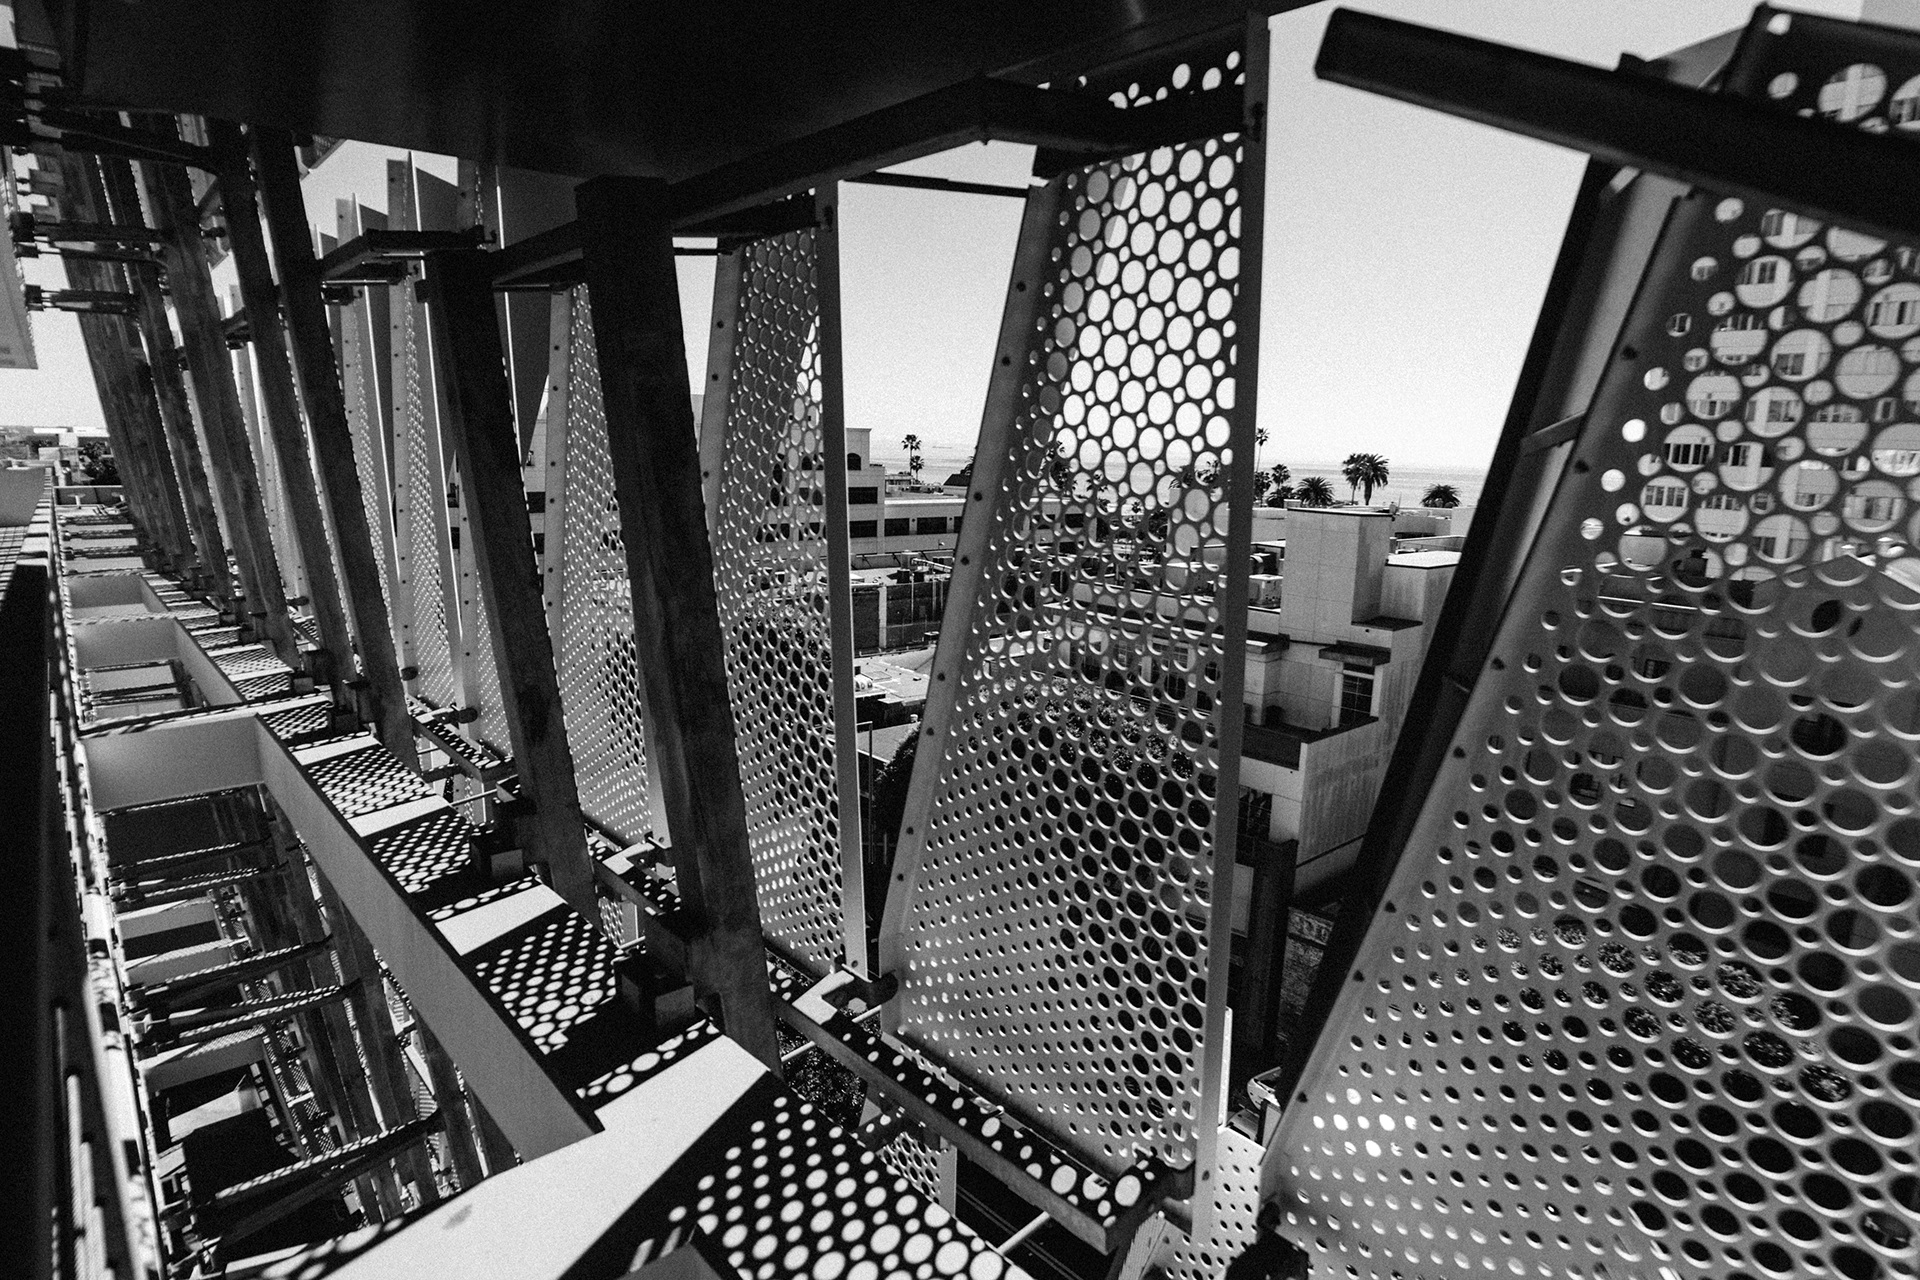
black and white, architecture, structure, photography, urban, steel, construction, pattern, metal, facade, exterior, black, monochrome, modern, framework, grid, monochrome photography